Stoya

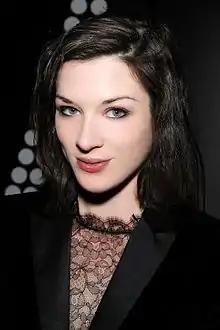
Stoya at the AVN Adult Entertainment Expo in 2014

Stoya is an American semi-retired pornographic actress, actress, model, and nonfiction writer. She began her porn career in 2007 in the alt porn scene, and since 2009 has also worked in non-pornographic media, including the 2016 lesbian fantasy series "Dagger Kiss". Since 2019, she has co-written the sex column "How to Do It" for "Slate" under the byline Jessica Stoya.